Barlovento, Venezuela

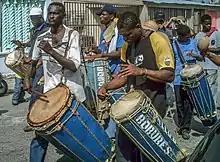
Afro-Venezuelan drumming is part of the culture of Barlovento. Photo from Bobures Lake, south of Maracaibo.

Playing of African drums and dancing to the rhythms ("drum dancing") is an important cultural element in Barlovento. This is particularly so on 24 June of each year, the feast of San Juan (John the Baptist) in the Catholic Church.